Pomona tram stop

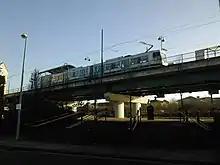
Ground view of Pomona station

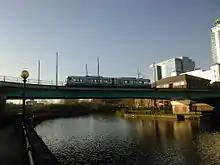
A Metrolink tram crossing the Manchester Ship Canal at Pomona

Pomona station is not served directly by any bus service, but several services stop on Chester Road.